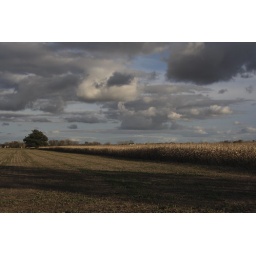
Oct. 24, 2007: I lost myself in the clouds driving home from work.